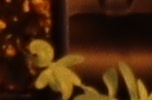
Label: Flax